Frederick Kappel

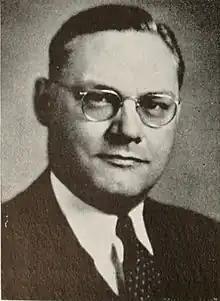
Kappel in 1951

Frederick Russell Kappel (January 14, 1902 – November 10, 1994) was an American businessman. He served as the 9th President of Western Electric from January 1954 until September 1956. He later served as chairman of AT&T from 1961 to 1972. He also served in the Johnson and Nixon administrations.